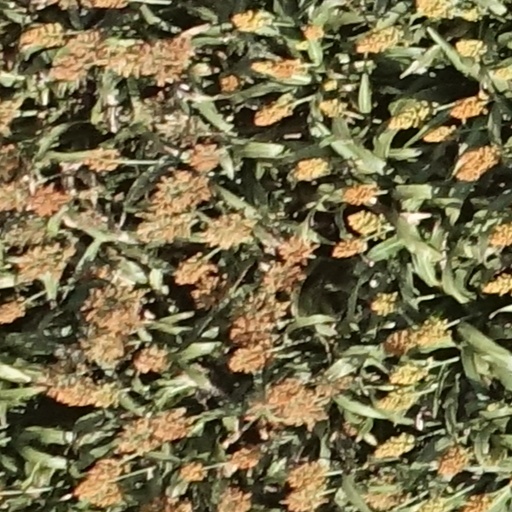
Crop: sorghum